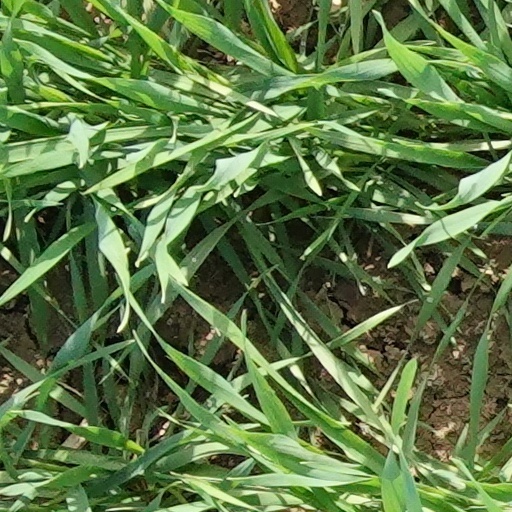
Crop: wheat